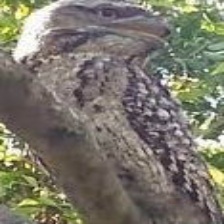
Species: TAWNY FROGMOUTH
Scientific name: PODARGUS STRIGOIDES